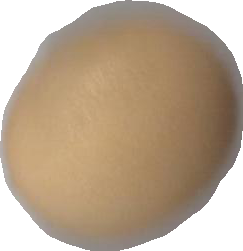
Variety: Grobogan